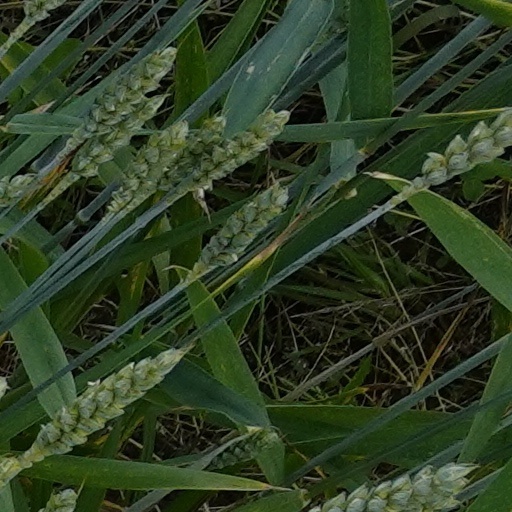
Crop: wheat